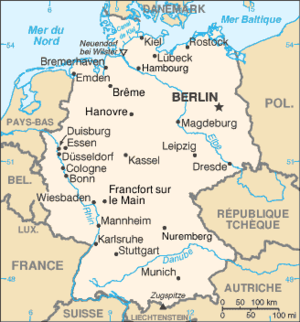
L'Allemagne est un pays à la charnière de l'Europe occidentale et de l'Europe centrale situé entre le Benelux et la France à l'ouest, la mer du Nord, le Danemark et la mer Baltique au nord, la Pologne et la République tchèque à l'est et la Suisse et l'Autriche au sud. On distingue en Allemagne plusieurs grands espaces : la grande plaine du Nord, les montagnes moyennes du centre, le plateau bavarois et la vallée du Danube au Sud. Le pays est traversé par plusieurs grands fleuves, dont le Rhin, le Danube et l'Elbe.
Cet article recense les frontières d'Allemagne.